Sidney Lanier Cottage

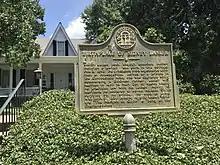
The Birthplace of Sidney Lanier historical marker

Sidney Lanier (1842-1881) was born in the High Street home of his grandfather, Sterling Lanier. Lanier is best known for his regional poems, including "The Marshes of Glynn", "The Song of the Chattahoochee", and "Sunrise". Lanier's parents, Sterling Robert Sampson Lanier and Mary Jane Anderson Lanier, were living in nearby Griffin, Georgia, but Mary Jane went to the home of her in-laws in Macon to give birth to her first child.